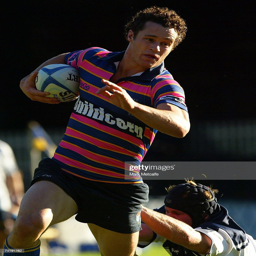
person evades a tackle during the round match at no ...